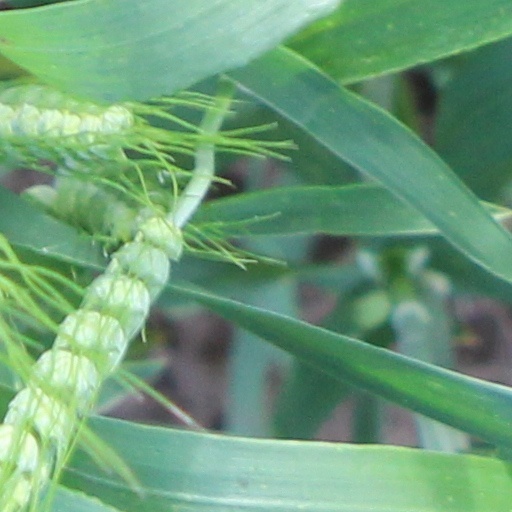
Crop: wheat